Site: brandenburg
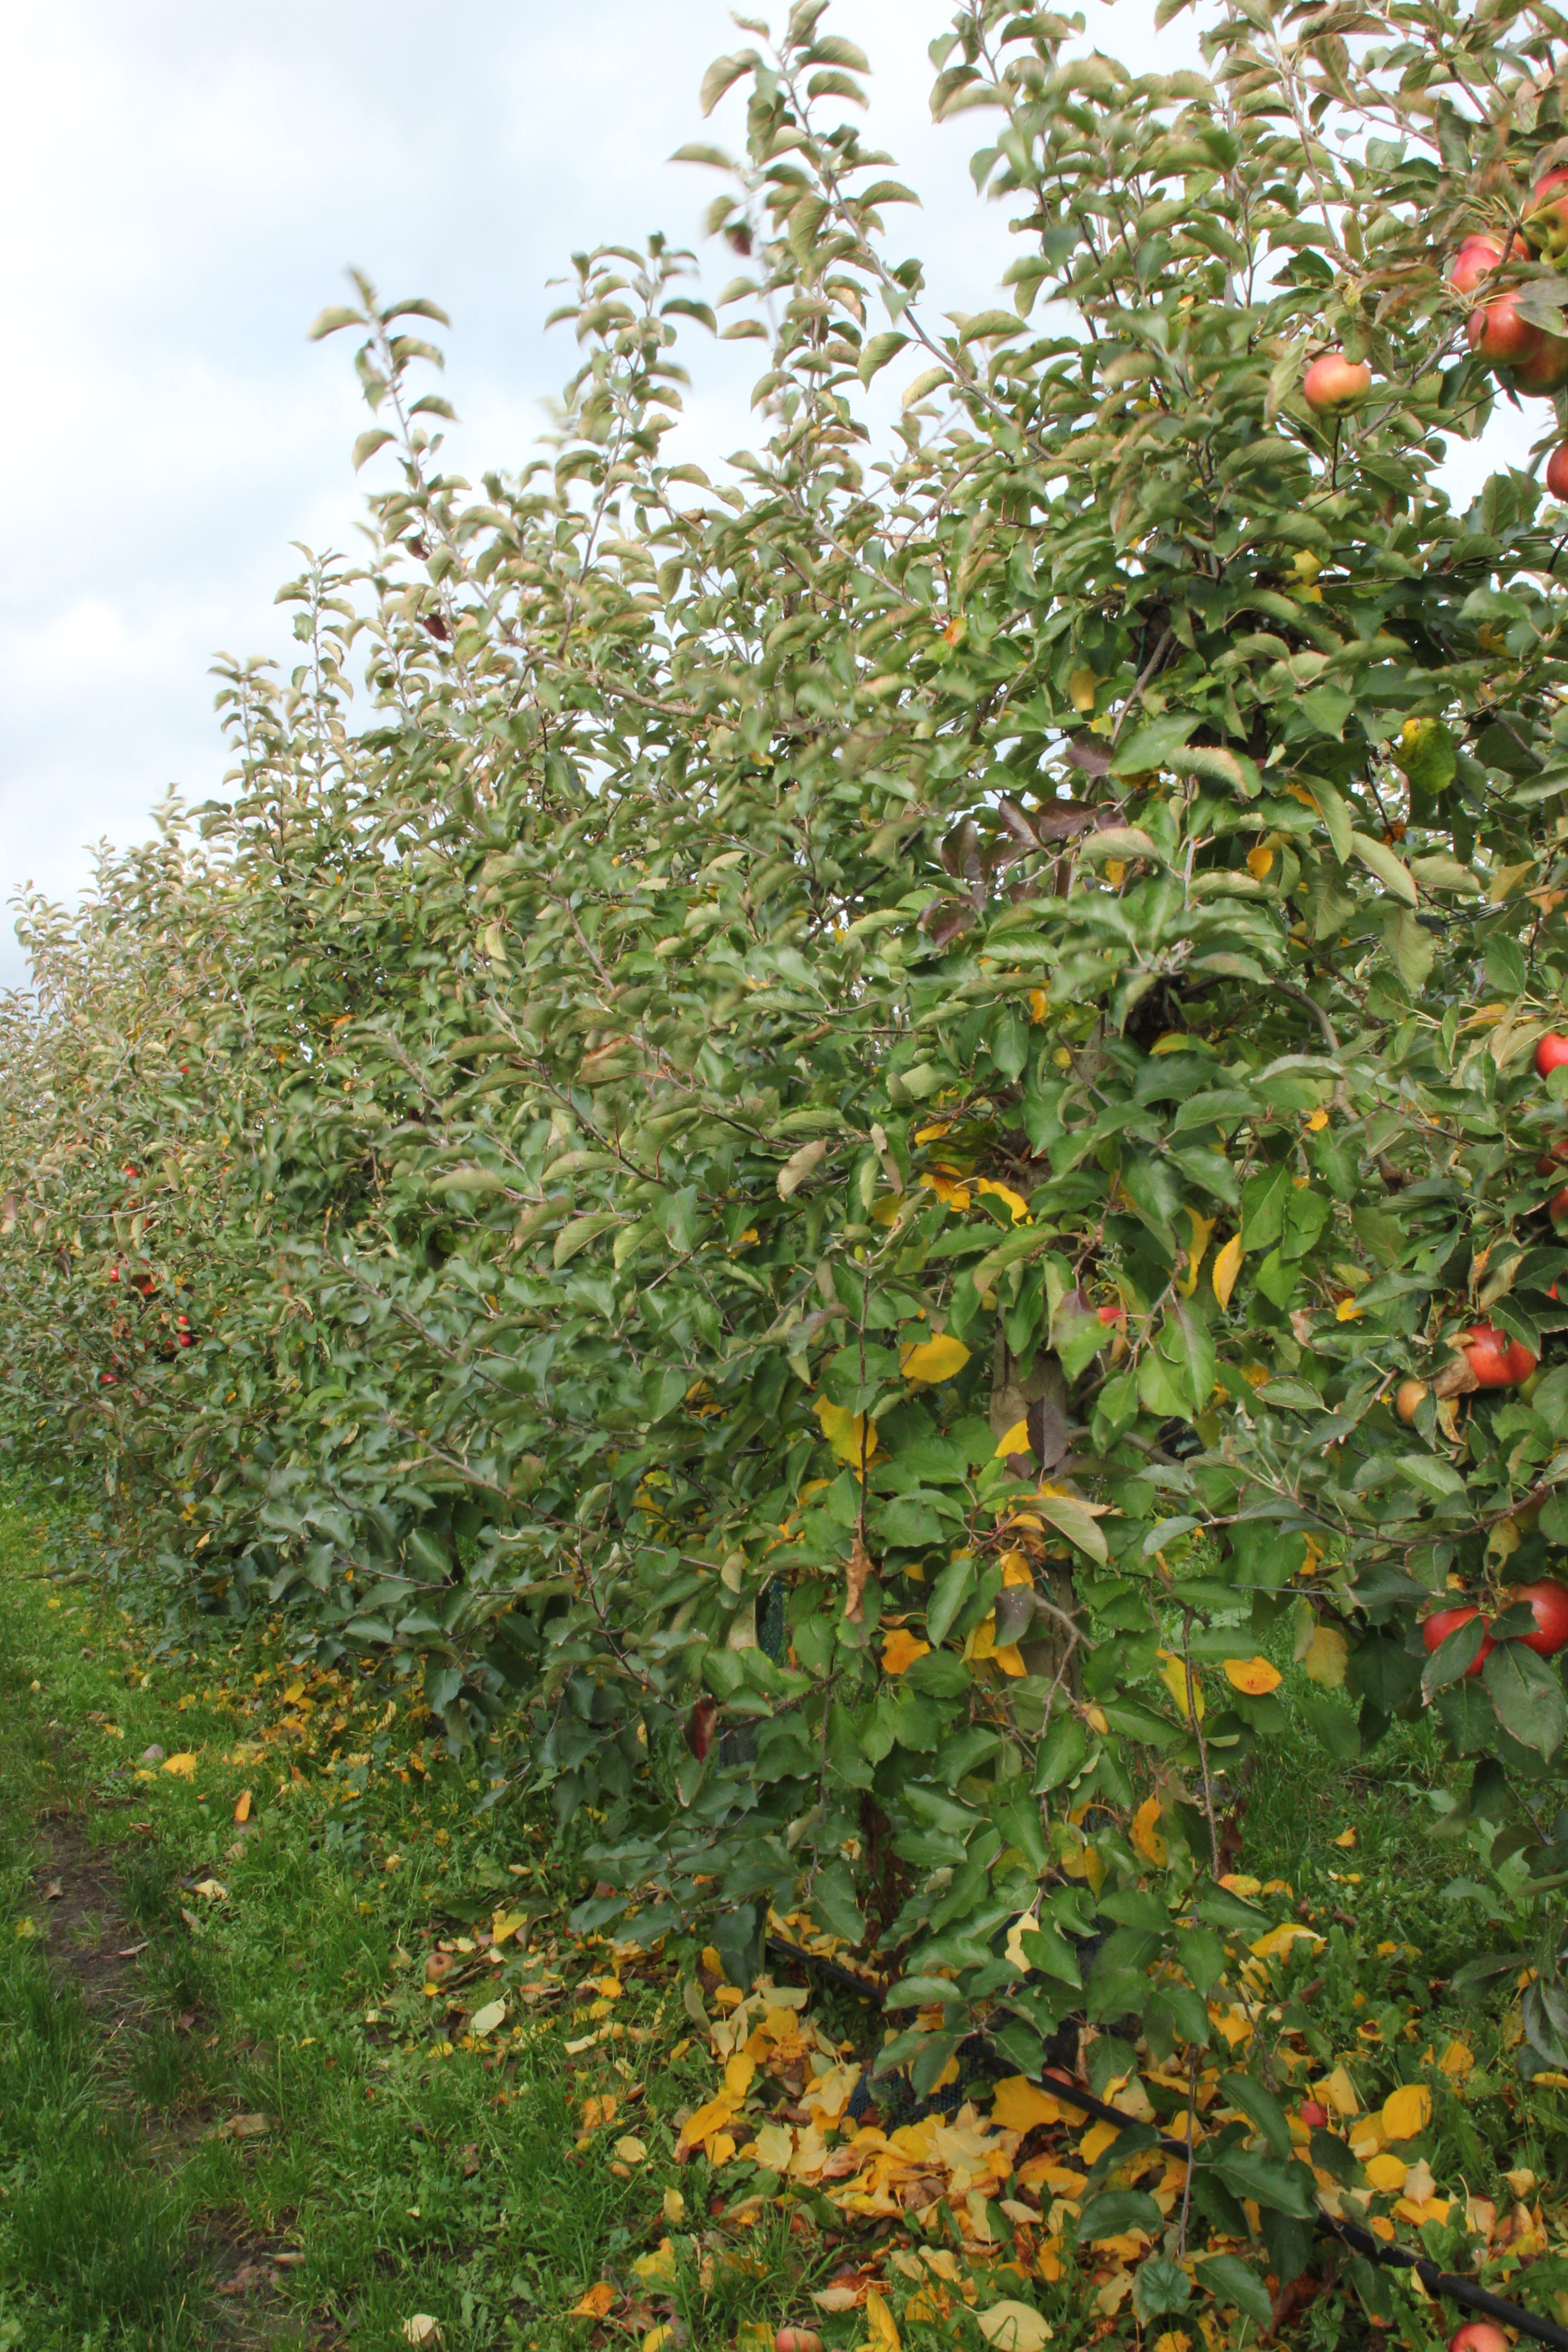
Growth stage (BBCH 91): Senescence, beginning of dormancy